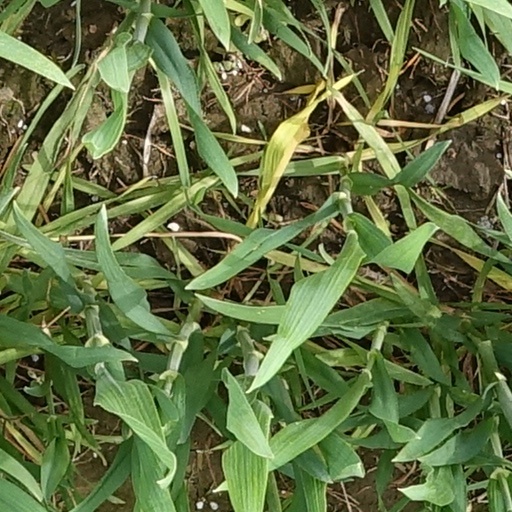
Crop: wheat